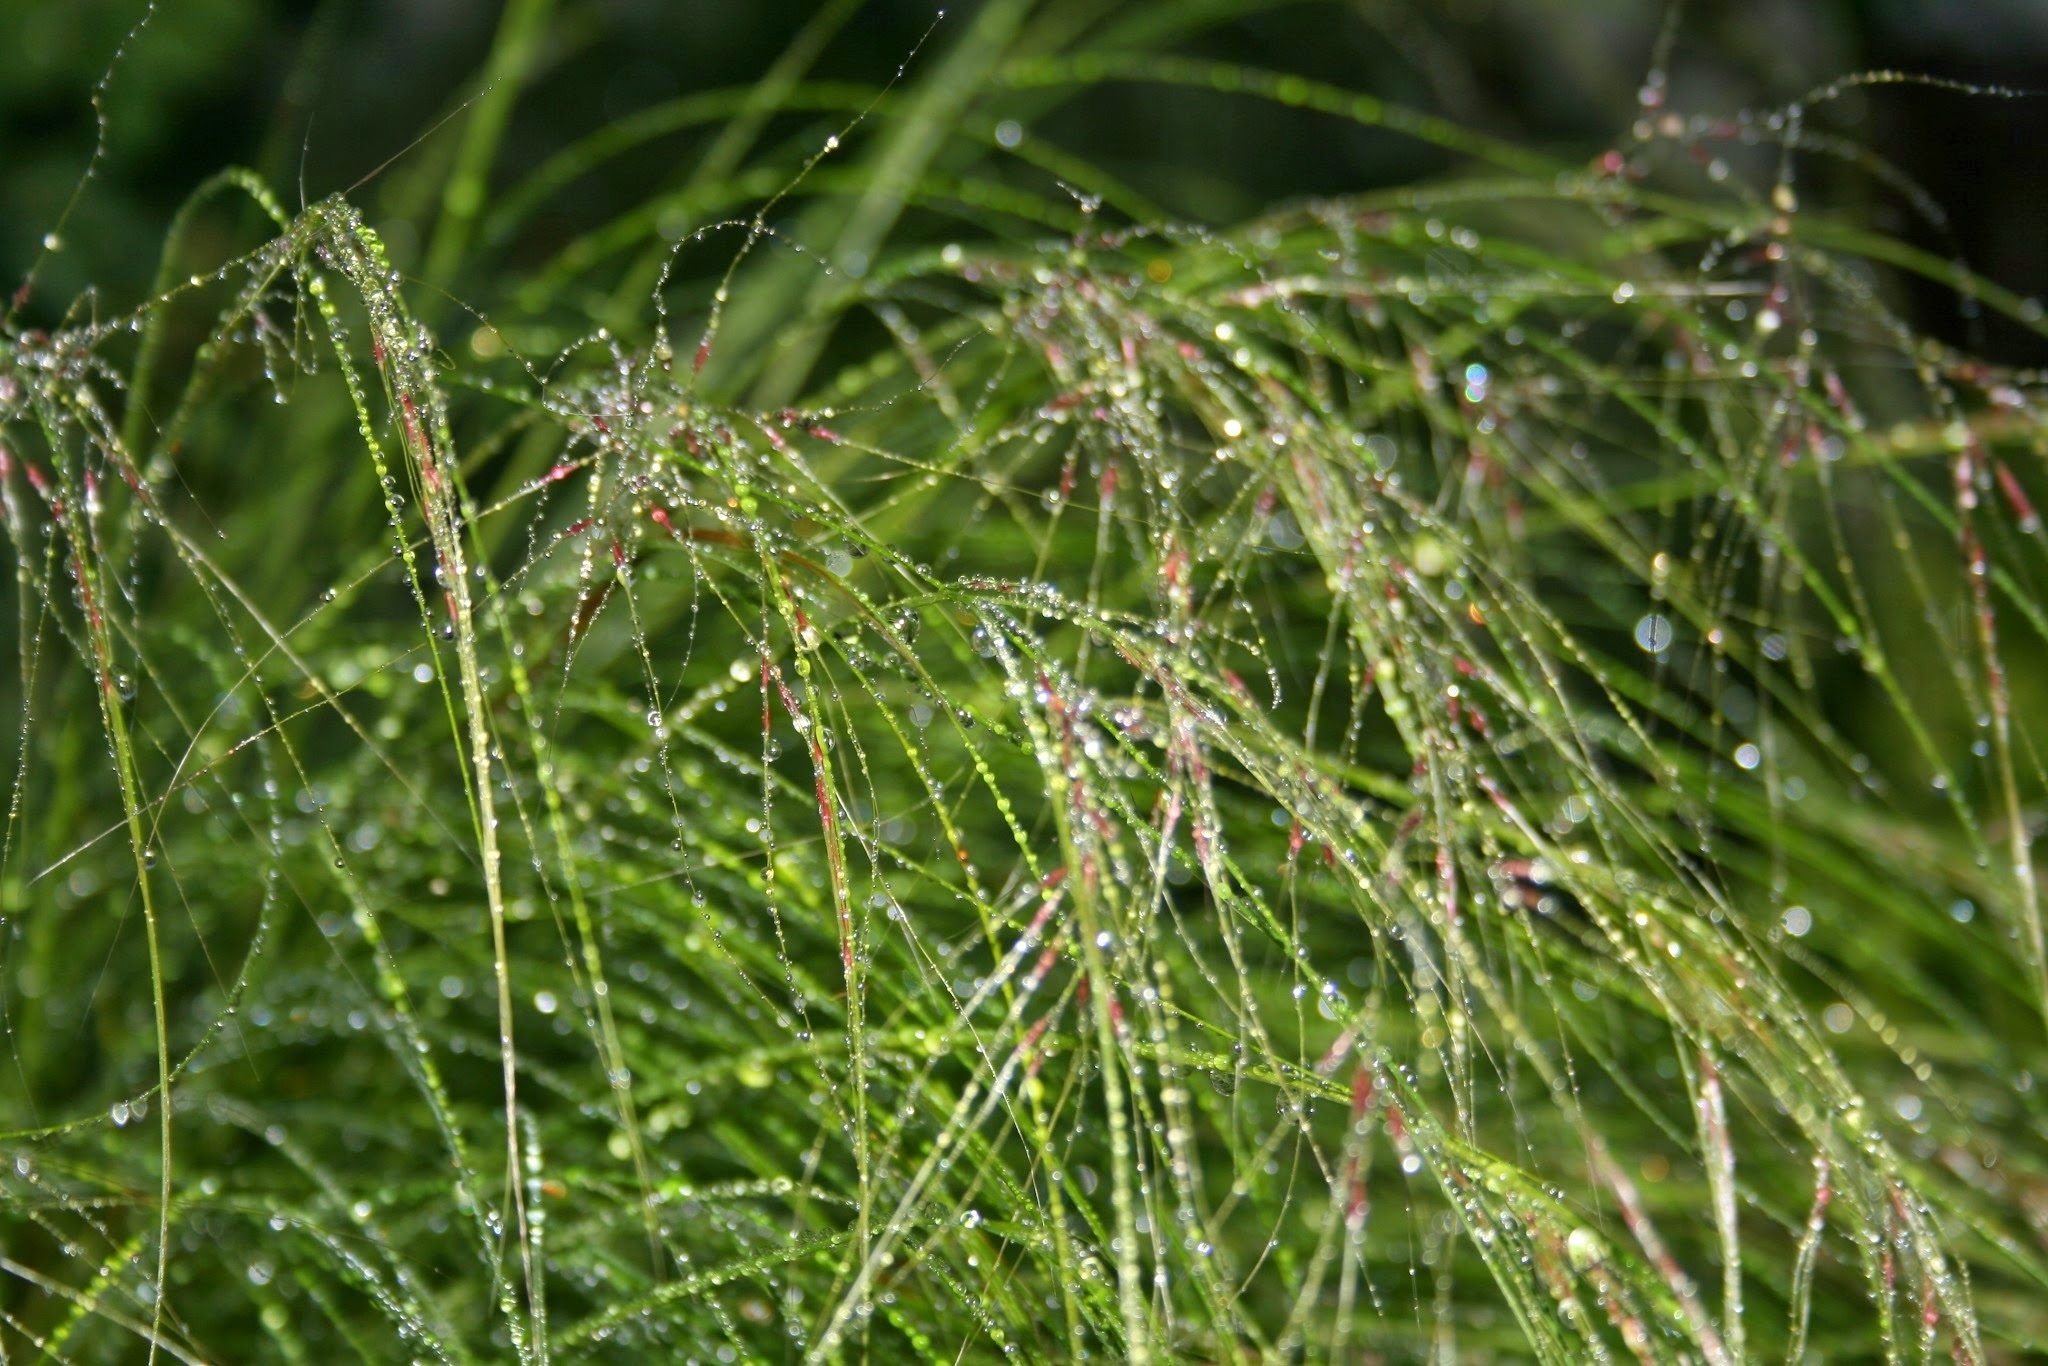
grass, branch, dew, plant, lawn, meadow, leaf, flower, green, botany, flora, twig, ecosystem, moisture, macro photography, grass family, plant stem, land plant, horsetail family